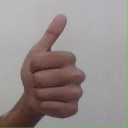
अक्षर: थ